Milecastle 40

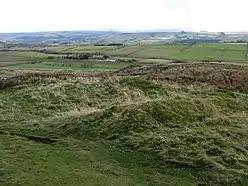
The site of Milecastle 40

Milecastle 40 (Winshields) was a milecastle on Hadrian's Wall.